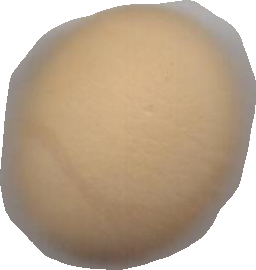
Variety: Grobogan